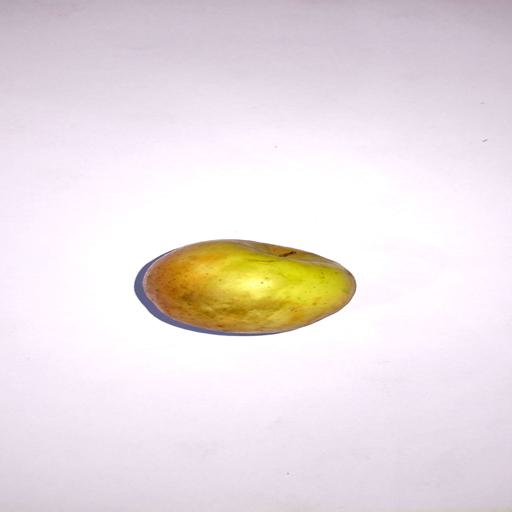
Label: healthy